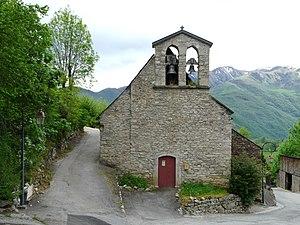
Le clocher-mur de l'église Saint-Simplice, Poubeau, Haute-Garonne, France.
Poubeau est une commune française située dans le département de la Haute-Garonne en région Occitanie.
Bages
La liste des églises de la Haute-Garonne recense de manière exhaustive les églises situées dans le département français de la Haute-Garonne.